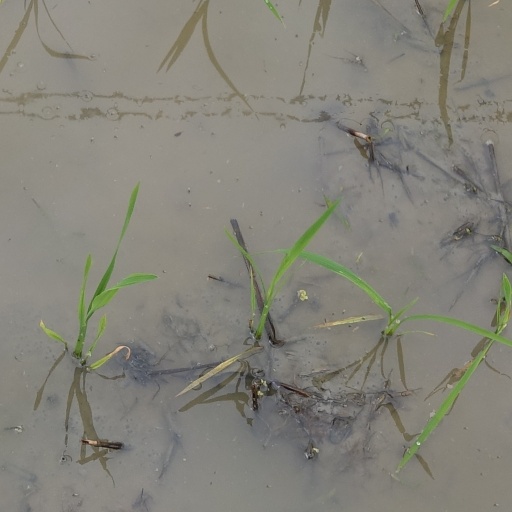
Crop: rice